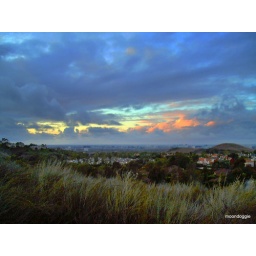
University Town Center Tower - white building left center. South Coast Metro Costa Mesa right center near horizon